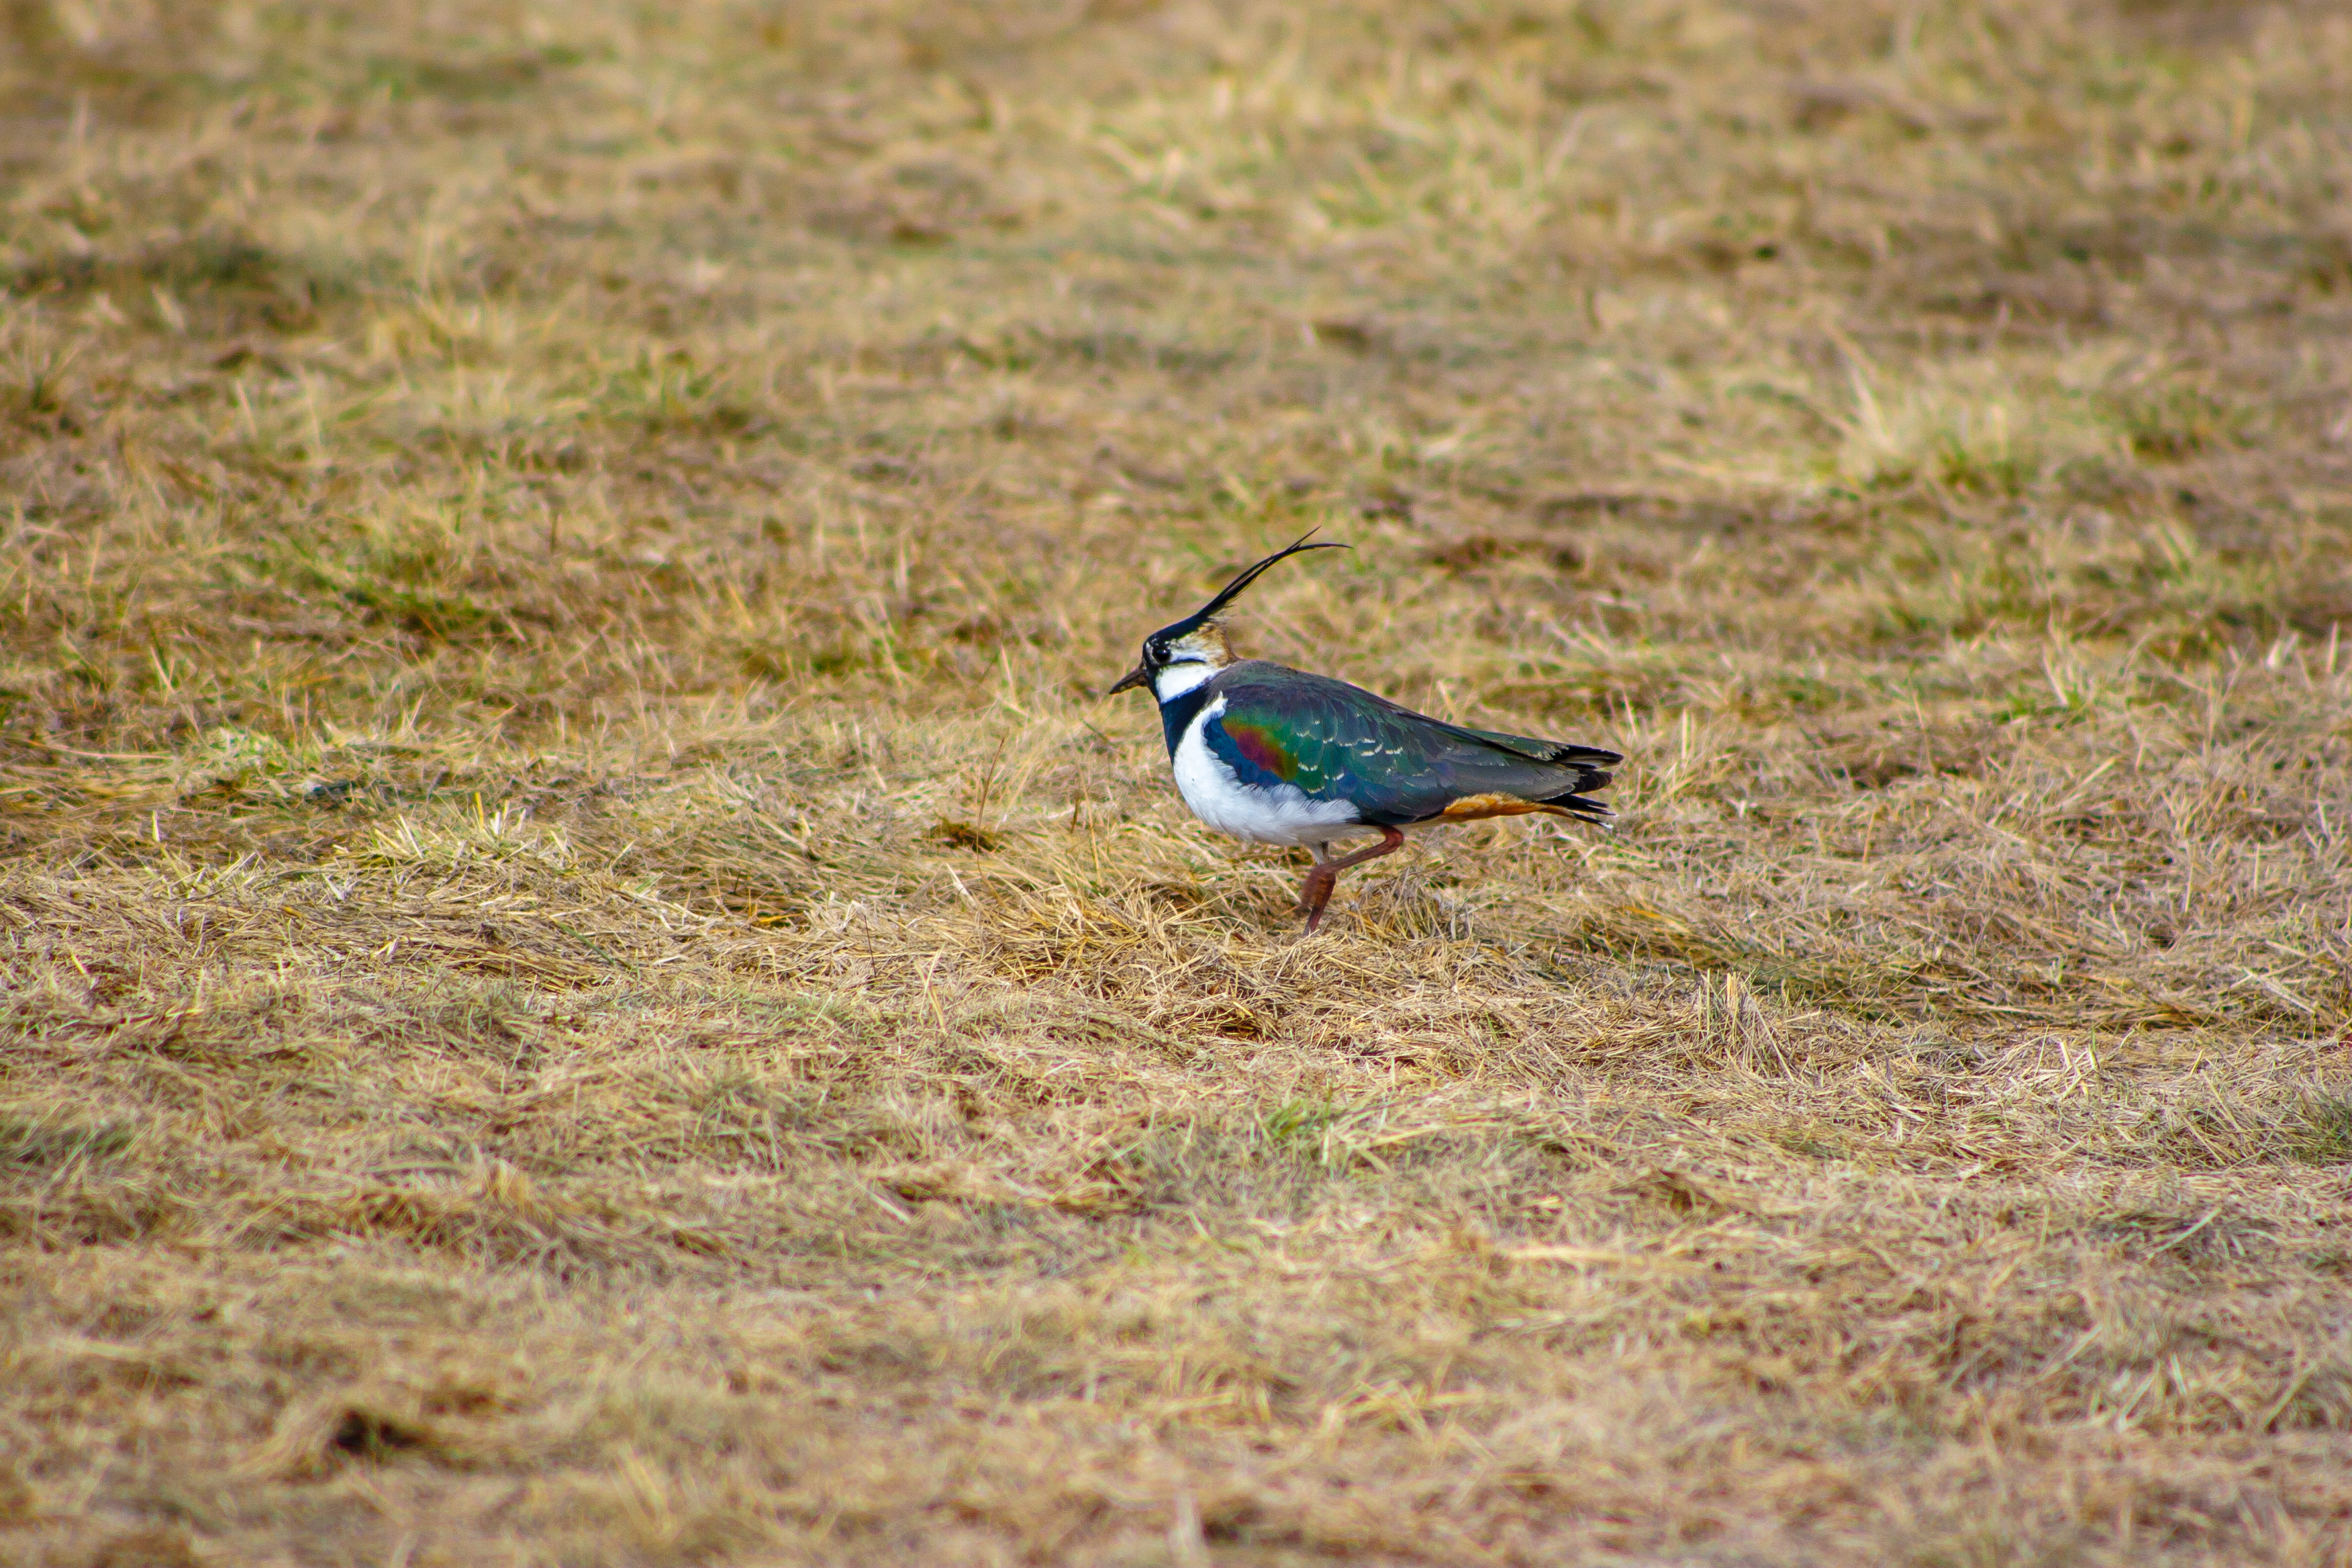
images, bird, ecoregion, beak, feather, grass, wing, grassland, terrestrial animal, plant, grass family, songbird, electric blue, perching bird, soil, field, prairie, tail, landscape, wildlife